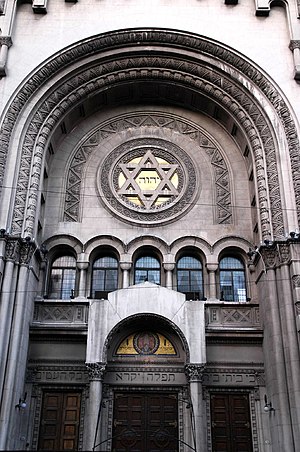
Jøder i Argentina
Den centrale synagoge i Buenos Aires
Historien om jøderne i Argentina går tilbage til begyndelsen af det 16. århundrede og tager sin begyndelse efter den jødiske udvisning fra Spanien. Sefardiske jøder flygtede fra forfølgelse og emigrerede med opdagelsesrejsende og kolonister for at bosætte sig i, hvad der nu er Argentina. Desuden var mange af de portugisiske handelsfolk i Vicekongedømmet i Río de la Plata jødiske. Et organiseret jødiske samfund udviklede sig ikke før 1810, men først efter at Argentina opnåede uafhængighed fra Spanien. Ved midten af århundredet begyndte jøder fra Frankrig og andre dele af Vesteuropa at flygte fra de sociale og økonomiske problemer og begyndte at bosætte sig i Argentina.